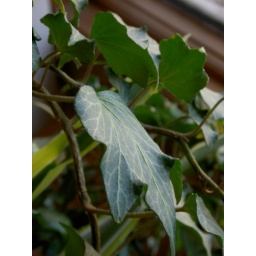
Just from a plant in the house ^__^